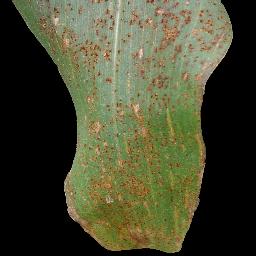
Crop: corn
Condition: (maize)_common_rust